Ned Locke

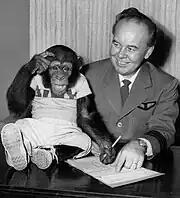
Locke as Captain Hartz, 1955.

By 1950, he was appearing on WMAQ (NBC) radio in Chicago, on a program called "Uncle Ned's Squadron". It was his appearance here that led him to substituting for longtime Chicago children's host Johnny Coons on his "Noontime Comics" series on WNBQ (now WMAQ-TV) in 1951. An avid pilot who both operated two Des Moines area airports and trained pilots, Locke initially commuted to Chicago for his weekly radio program. Locke also served as the director of aeronautics for the state of Iowa for seven years. His substitute television appearance led to other children's shows: "Sunday Funnies", where Locke read the newspaper comics on television and "Captain Hartz and His Pets", sponsored by Hartz Mountain. He worked there and at local ABC affiliate WENR (now WLS-TV) appearing in teledramas, musicals, commercials and even writing a teleplay called "Jet Pilot". He wrote over 2,500 radio and television shows during the course of his career.